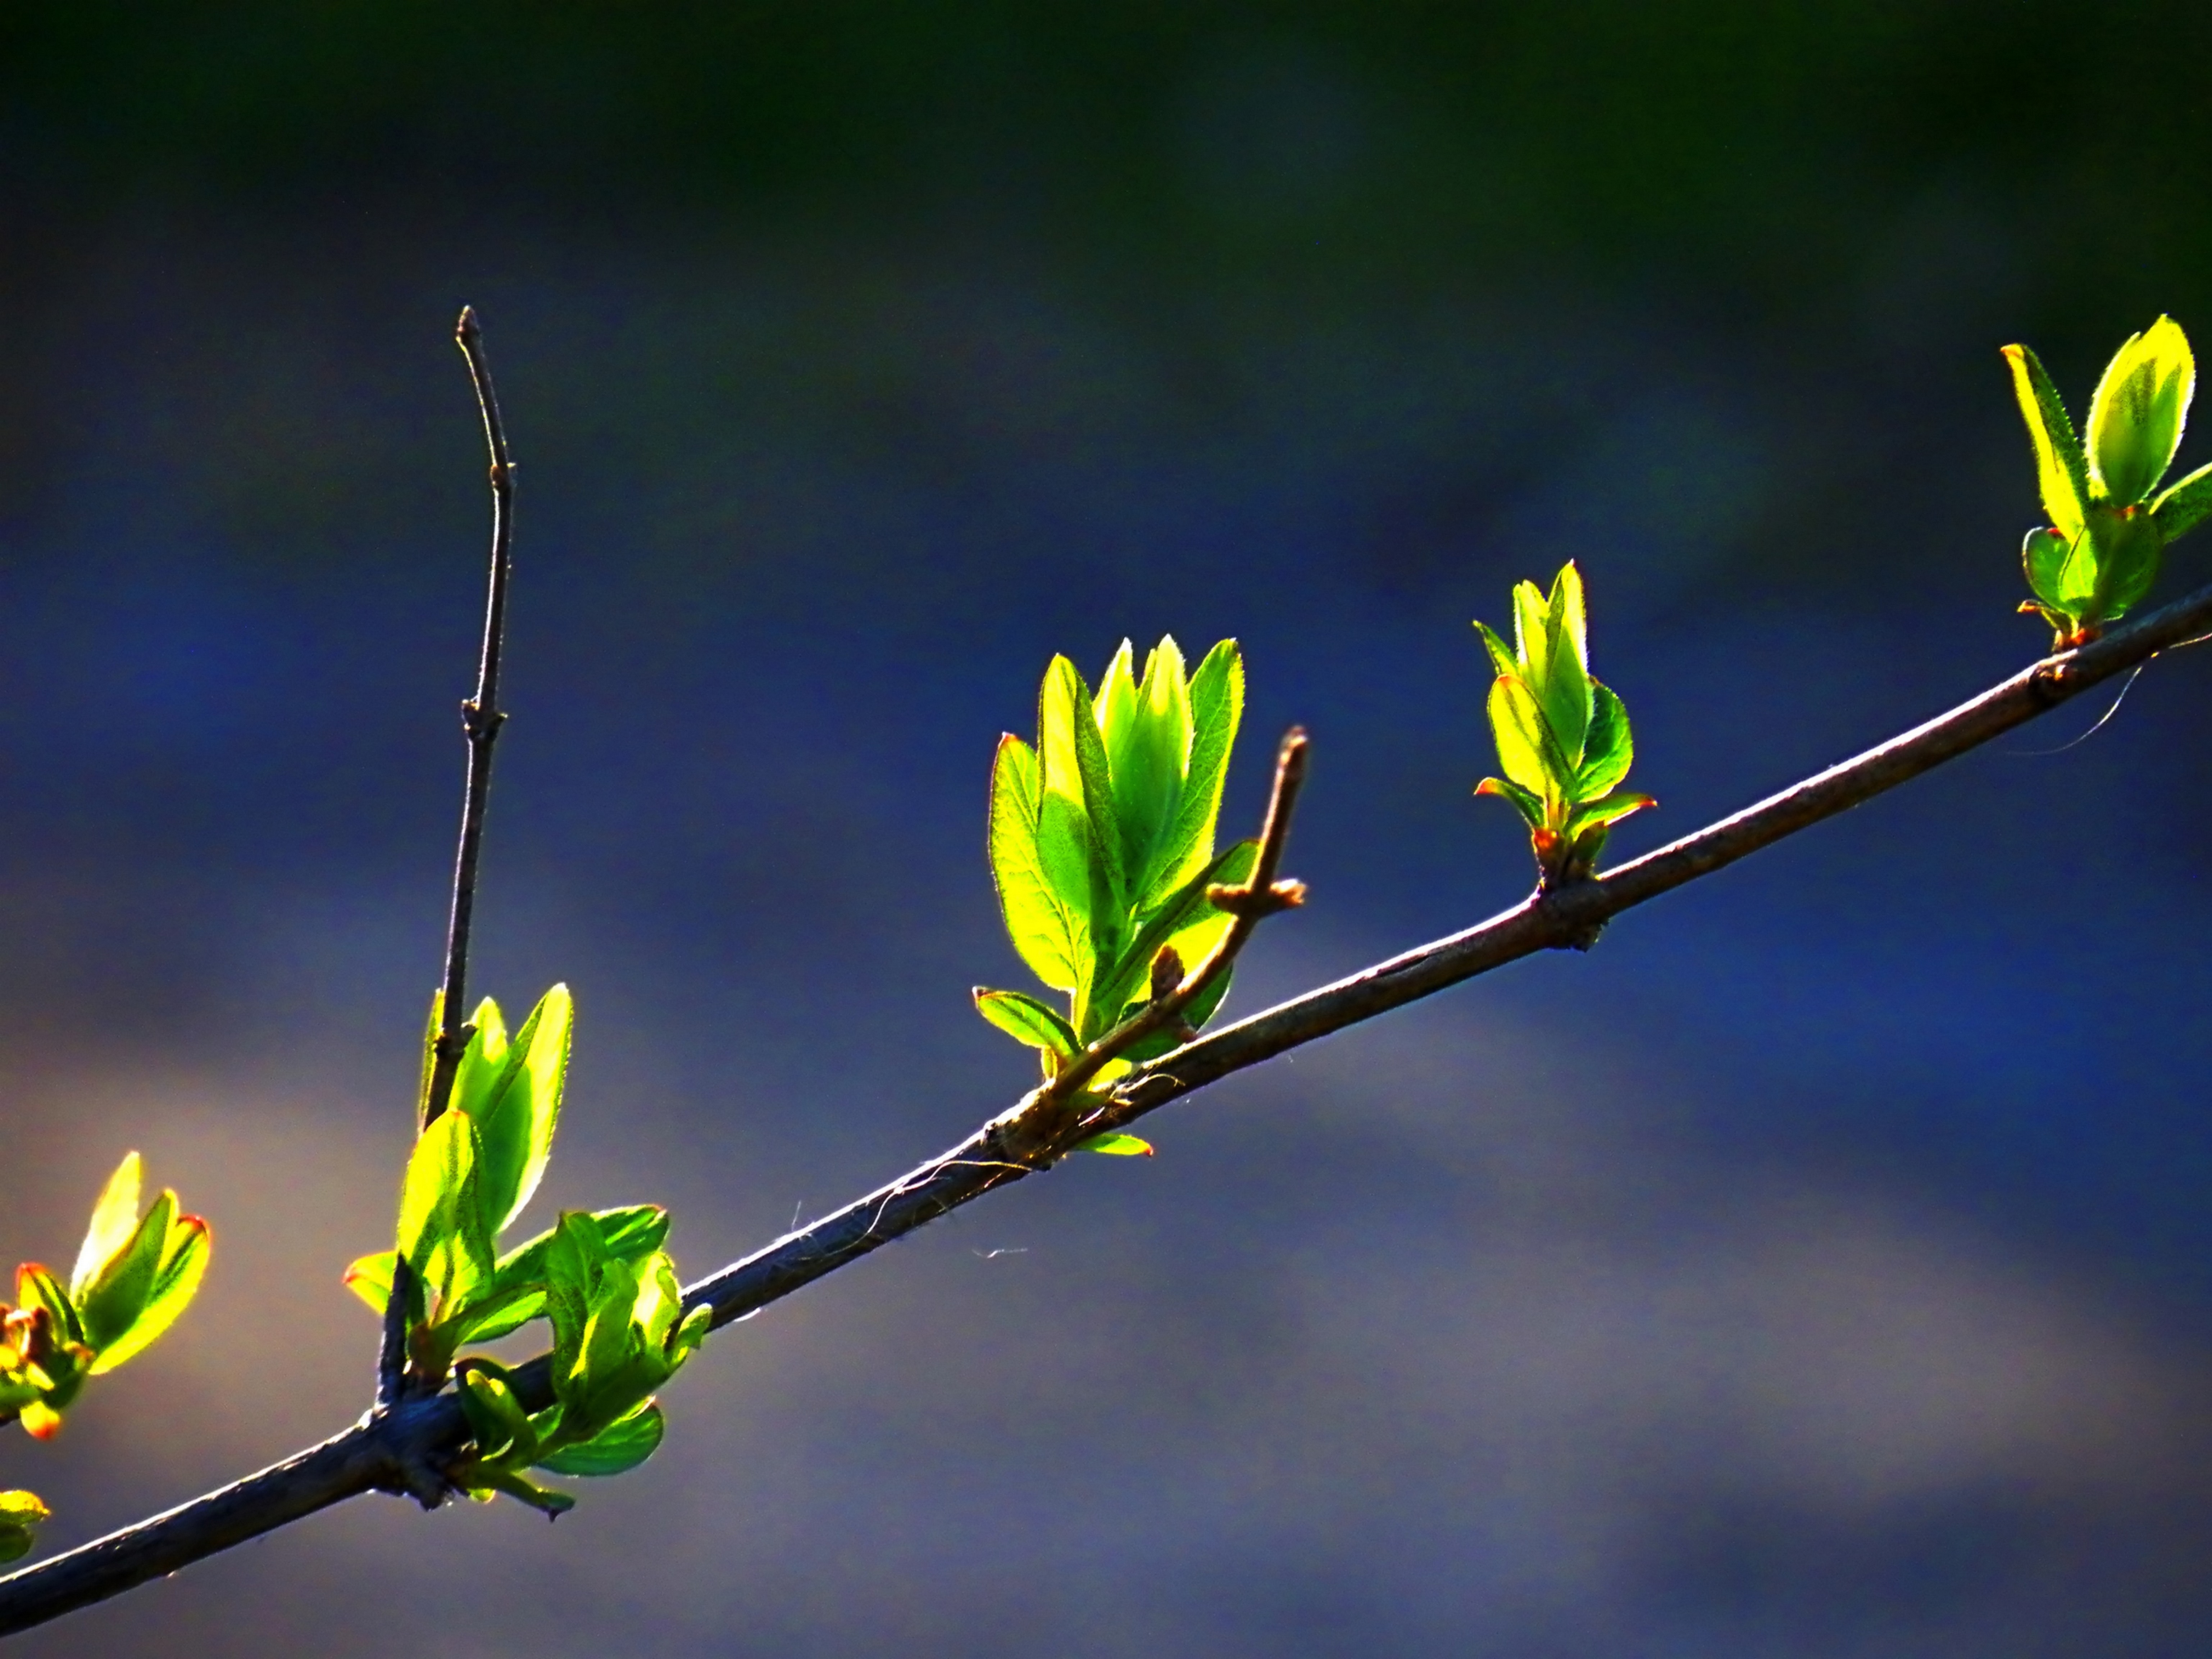
landscape, tree, nature, grass, branch, blossom, plant, sunlight, leaf, flower, bloom, summer, environment, spring, green, fresh, botany, yellow, flora, plants, twig, ecology, wildflower, close up, trees, leaves, shrub, bud, macro photography, plant stem, woody plant, computer wallpaper, land plant, thorns spines and prickles